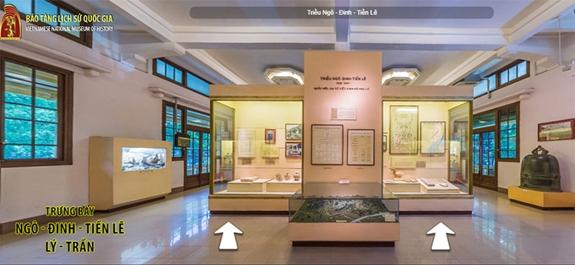
trước mặt cái tủ kính là sự xuất hiện của một tấm bia